Anzac Day

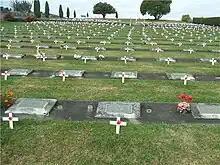
Each year on ANZAC Day in Te Awamutu, New Zealand, the graves of War Veterans are decorated

Despite federation being proclaimed in Australia in 1901, it is argued that the national identity of Australia was largely forged during the violent conflict of World War I, and the most iconic event in the war for most Australians was the landing at Gallipoli. Dr. Paul Skrebels of the University of South Australia has noted that Anzac Day has continued to grow in popularity; even the threat of a terrorist attack at the Gallipoli site in 2004 did not deter some 15,000 Australians from making the pilgrimage to Turkey to commemorate the fallen ANZAC troops.